S. W. Alexander

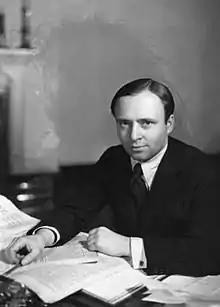
S. W. Alexander

Stanley Walter "S. W." Alexander (16 November 1895 – 23 March 1980) was a British journalist and political activist.